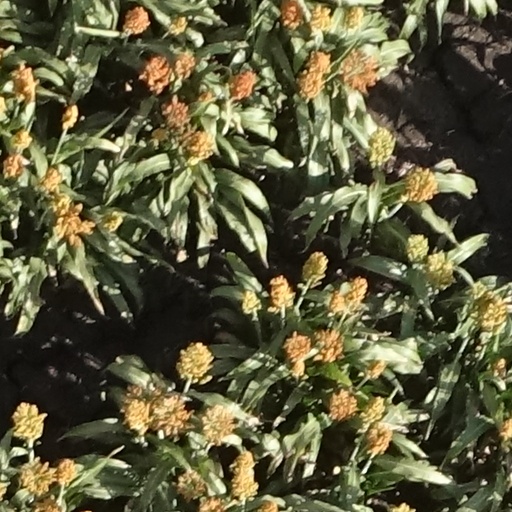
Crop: sorghum